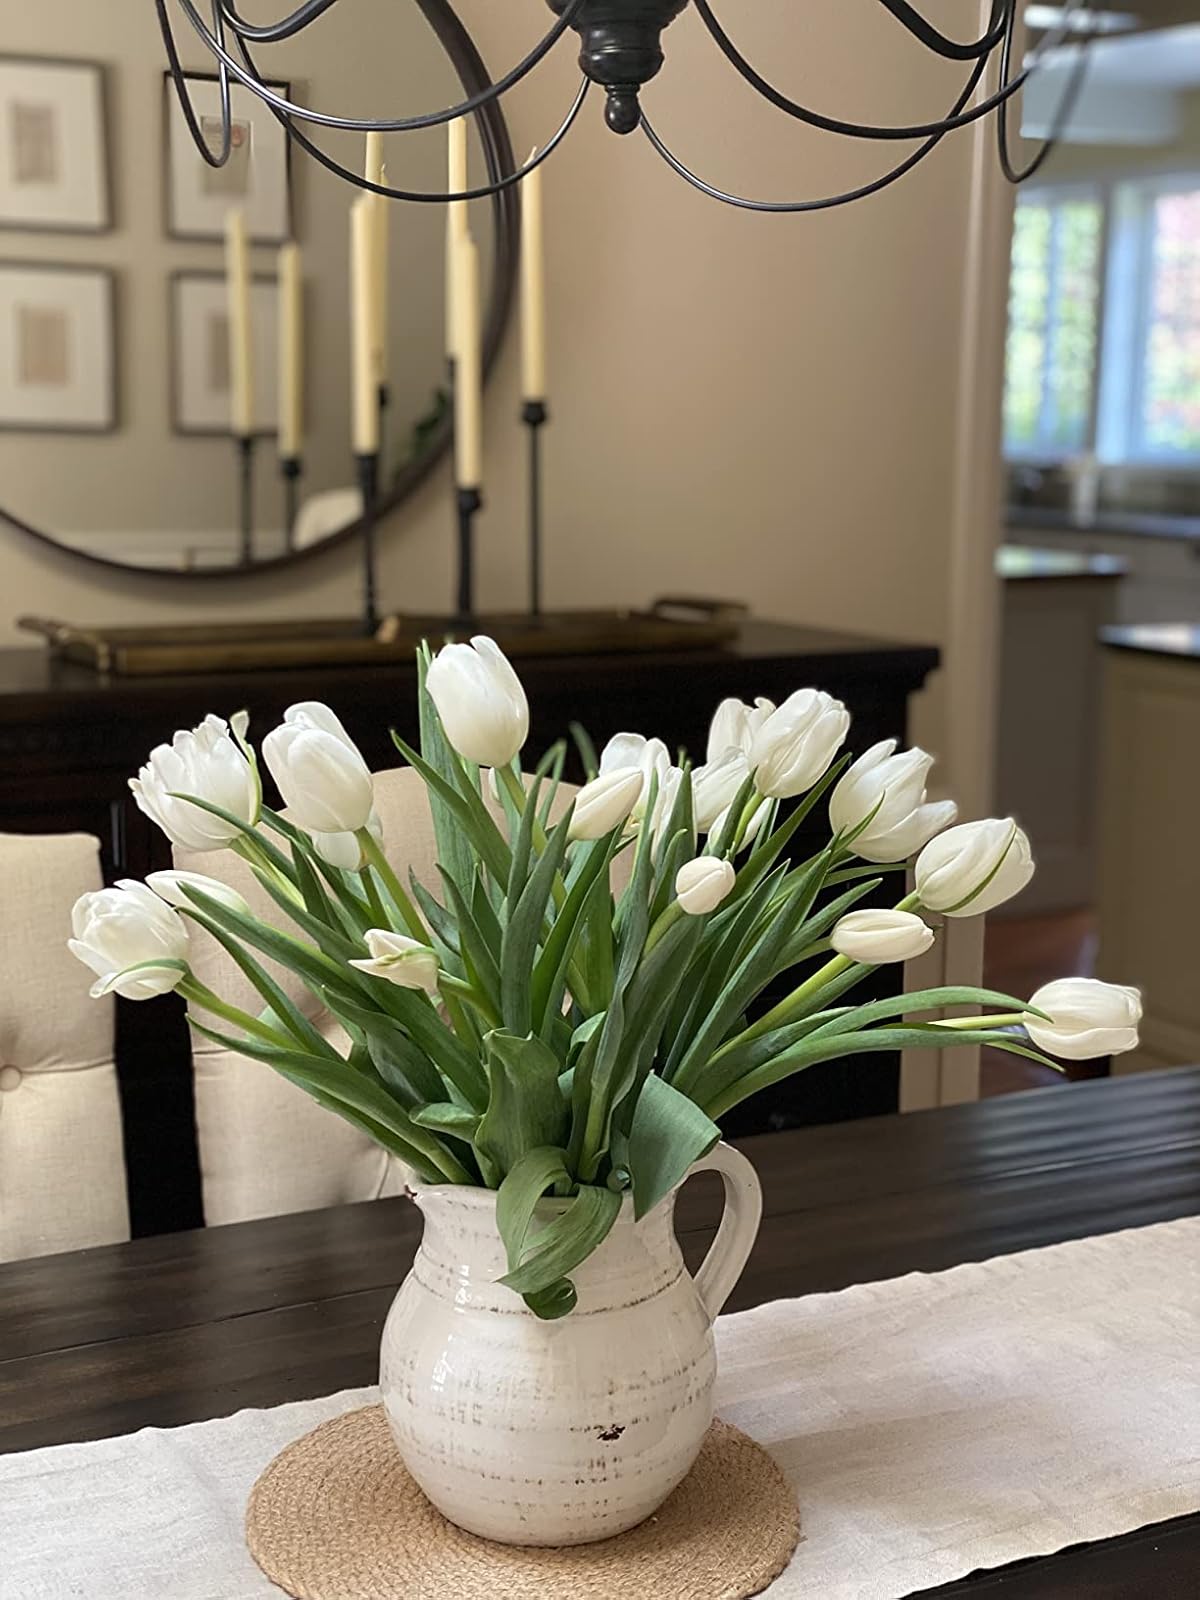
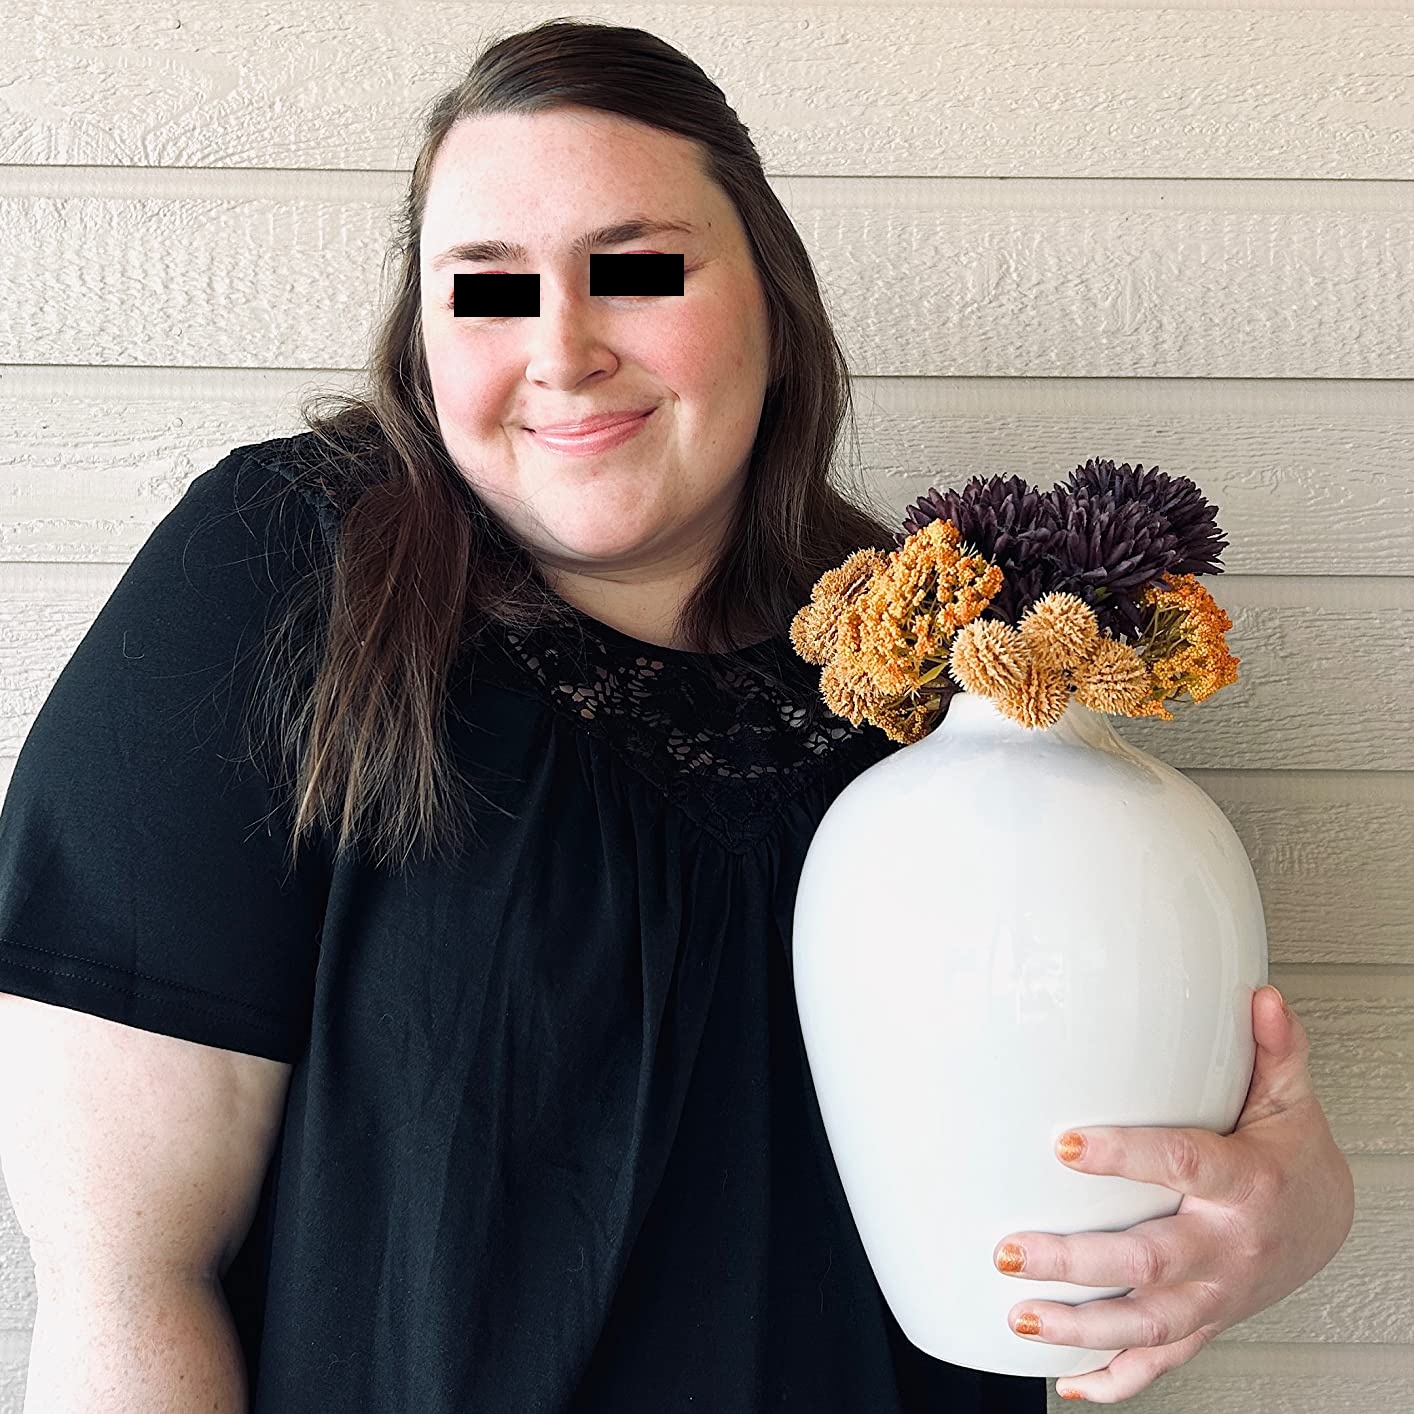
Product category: vase
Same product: no